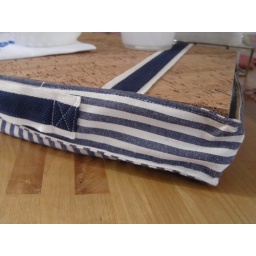
mundaocolo em azul - Laptop pillow in blue